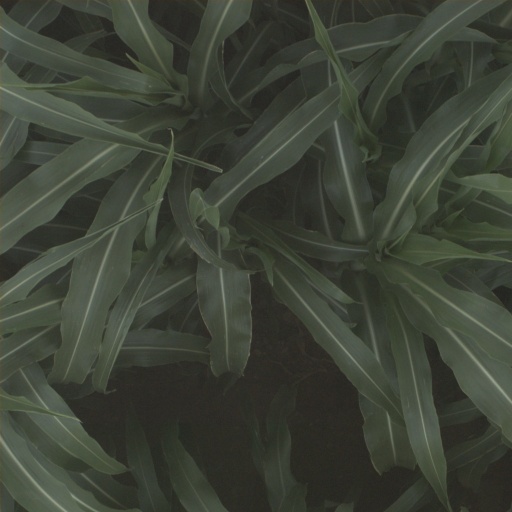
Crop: sorghum